Concho Valley Council of Governments

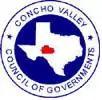
Logo

The Concho Valley Council of Governments (CVCOG) is a voluntary association of cities, counties and special districts in West Texas, United States.